Leptoceratops

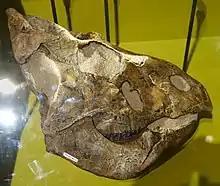
Skull cast of CMN 8887

A "Leptoceratops" locality was found in 1962 within the Lance Formation of Wyoming by Michael Ramus, where a single individual was collected. This specimen, Princeton University (now Yale Peabody Museum) number 18133, preserves a nearly complete hindlimb, pelvis, and tail alongside some isolated teeth. Described in 1978 by American palaeontologist John Ostrom, the skeleton is very similar to the material assigned to "Leptoceratops" from Alberta, while also displaying differences to both "Montanoceratops" and other former "Leptoceratops" material from Montana. An isolated tooth (AMNH 2571) from the Pinyon Conglomerate of Teton County, Wyoming was also referred to "Leptoceratops", but not "L. gracilis", by Ostrom. The assignment of YPM VPPU 018133 to "Leptoceratops" was questioned by Chinnery in 2004, as the jugal is similar to that described for "Prenoceratops" and the locality may be part of the Meeteetse Formation instead.